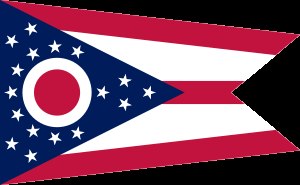
Ohios flag
Ohios flag
Ohios flag er en splitstander med tre røde og to hvide striber og en blå trekant ved stangen hvorpå der er placeret en hvidkantet rød skive og hvide stjerner. Flaget blev indført 9. maj 1902 og er det eneste af USA's 50 delstatsflag som ikke har en rektangulær form. Flaget er i størrelsesforholdet 8:13.